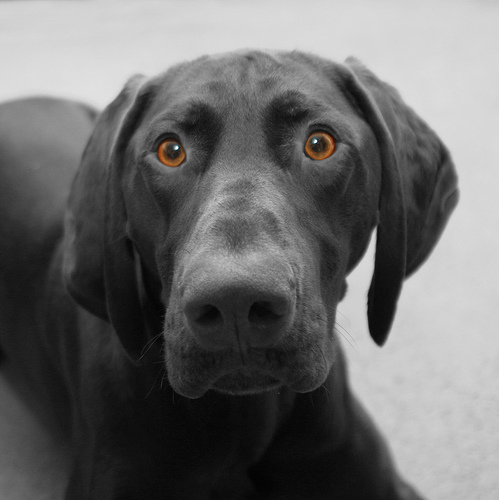
Animal: dog
Breed: german_shorthaired